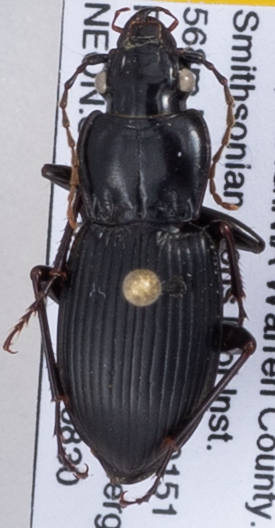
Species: Cyclotrachelus sigillatus
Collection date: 2018-08-30
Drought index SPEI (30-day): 1.574
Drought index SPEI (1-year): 1.93
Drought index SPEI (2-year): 1.69